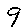
Label: 9